Balkans

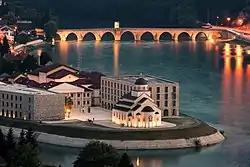
A view towards Andrićgrad and Mehmed Paša Sokolović Bridge in Bosnia and Herzegovina, tourism is a rapidly growing sector of the Bosnian economy

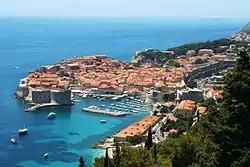
A view of Dubrovnik in Croatia, tourism contributes substantially to the Croatian economy

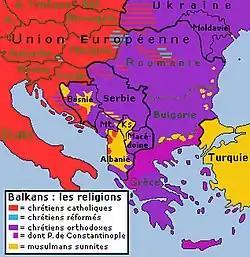
Map showing religious denominations

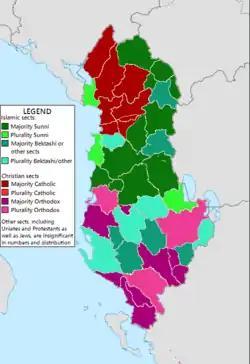
Approximate distribution of religions in Albania

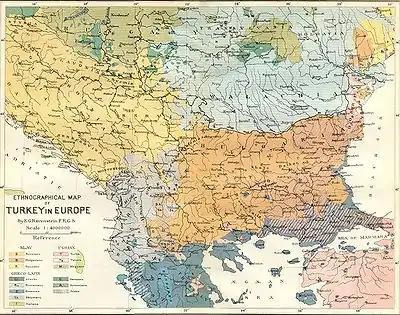
Ethnic map of the Balkans (1880)

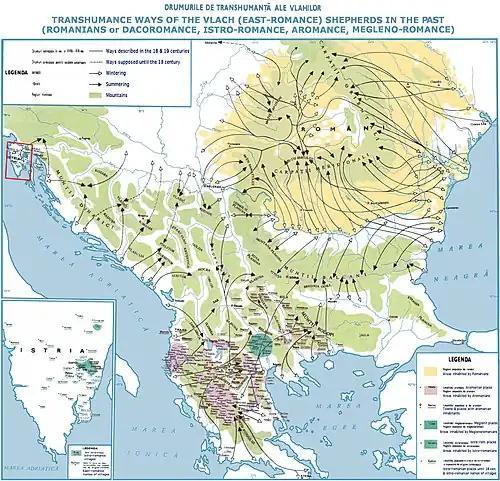
Transhumance ways of the Romance-speaking Vlach shepherds in the past

Currently, all of the states are republics, but until World War II all countries were monarchies. Most of the republics are parliamentary, excluding Romania and Bosnia which are semi-presidential. All the states have open market economies, most of which are in the upper-middle-income range ($4,000–12,000 p.c.), except Croatia, Romania, Greece, and Slovenia that have high income economies (over $12,000 p.c.), and are classified with very high HDI, along with Bulgaria, in contrast to the remaining states, which are classified with high HDI. The states from the former Eastern Bloc that formerly had planned economy system and Turkey mark gradual economic growth each year. The gross domestic product per capita is highest in Slovenia (over $29,000), followed by Croatia and Greece (~$20,000), Romania, Bulgaria (over $11,000), Turkey, Montenegro, Serbia (between $10,000 and $9,000), and Bosnia and Herzegovina, Albania, North Macedonia (~$7,000) and Kosovo ($5,000). The Gini coefficient, which indicates the level of difference by monetary welfare of the layers, is on the second level at the highest monetary equality in Albania, Bulgaria, and Serbia, on the third level in Greece, Montenegro and Romania, on the fourth level in North Macedonia, on the fifth level in Turkey, and the most unequal by Gini coefficient is Bosnia at the eighth level which is the penultimate level and one of the highest in the world. The unemployment is lowest in Romania and Bulgaria (around 5%), followed by Serbia and Albania (11–12%), Turkey, Greece, Bosnia, North Macedonia (13–16%), Montenegro (~18%), and Kosovo (~25%).